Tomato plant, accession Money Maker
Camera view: bottom (45 deg); turntable rotation: 0 degrees
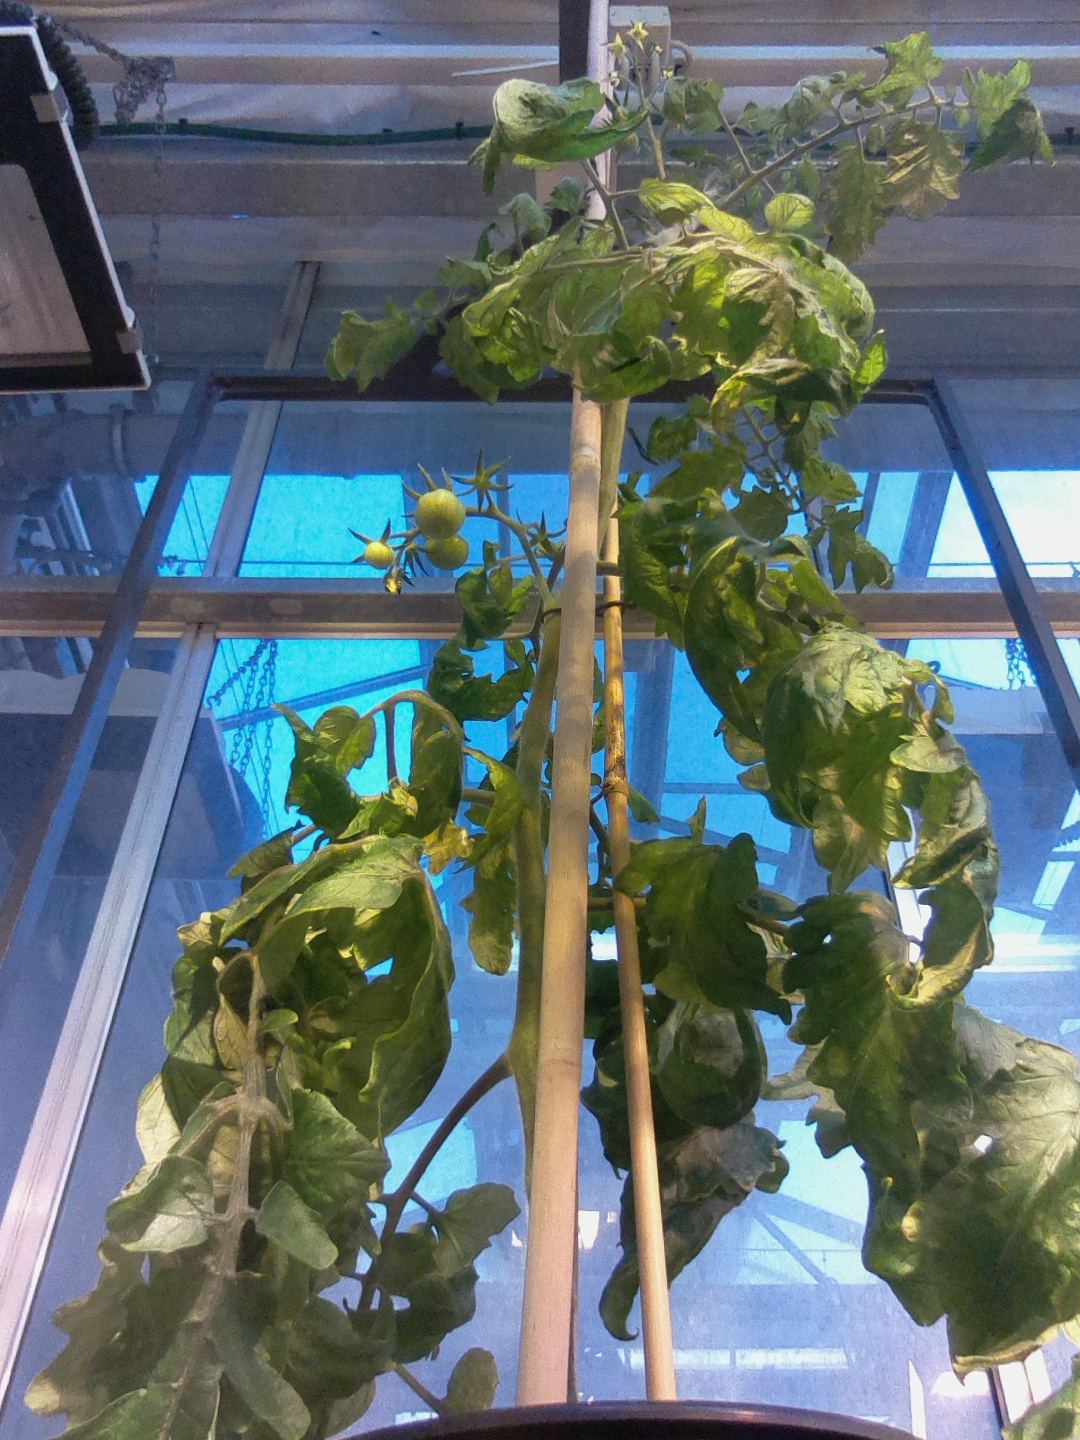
BBCH growth stage 71: 10%-20% of final fruit size